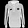
Label: Pullover